Mer de Glace

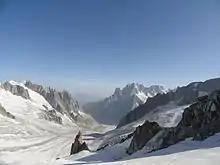
Mer de Glace, 2011

When the tension in the ice increases as the slope increases, the glacier is unable to deform and crevasses appear. These are notably transversal and, when there is intense crevasse activity on the steepest terrain, blocks of seracs appear as the glacier breaks up. Crevasses are of variable depth, depending on their position, and may be as deep as fifty metres. Seracs always form in the same places, namely the steepest sections over which the glacier flows. As crevasses open and seracs tumble downstream, the supply of ice is renewed by the constant flow from upstream. Broad banding patterns, visible on the surface of the Mer de Glace, are known as ogives, or Forbes bands, and result from differences in summer and winter collapse rates of the serac fields. On 24 July 1842, Scottish physicist James David Forbes observed the pattern of light and dark dirt bands on the Mer de Glace from the nearby Aiguille des Grands Charmoz and began to consider whether glaciers flowed in a similar fashion to a sluggish river and with a viscous or plastic manner.